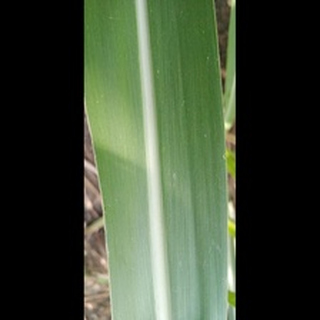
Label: healthy_sugarcane